Joseph Carrère

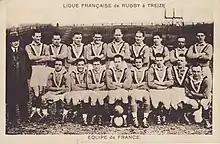
Les Pionniers, France's premier rugby in XIII event.

In September 1928, he began his fifth season with R.C. Narbonne. Although he performed well at the start of the season, he suffered a scare in the match against A.S. Béziers on December 9, 1928. Fifteen minutes from the end of a scoreless game, Joseph Carrère received a blow and lay unconscious on the pitch. His brother, a team-mate, and all the players gave him first aid, while the crowd invaded the field. Although he regained his senses, the referee and the directors of both clubs decided to end the match immediately and postpone it to another date. In January 1929, he was back on the pitch as a key player for R.C. Narbonne. In a five-team pool made up of U.S. Dax, U.A Libourne, U.S.A. Limoges and U.S. Fumel, the club managed to qualify for the next phase, known as the "three-team pool". Facing R.C. Toulon and Stade Toulousain, R.C. Narbonne was eliminated after failing to qualify for the quarter-finals.